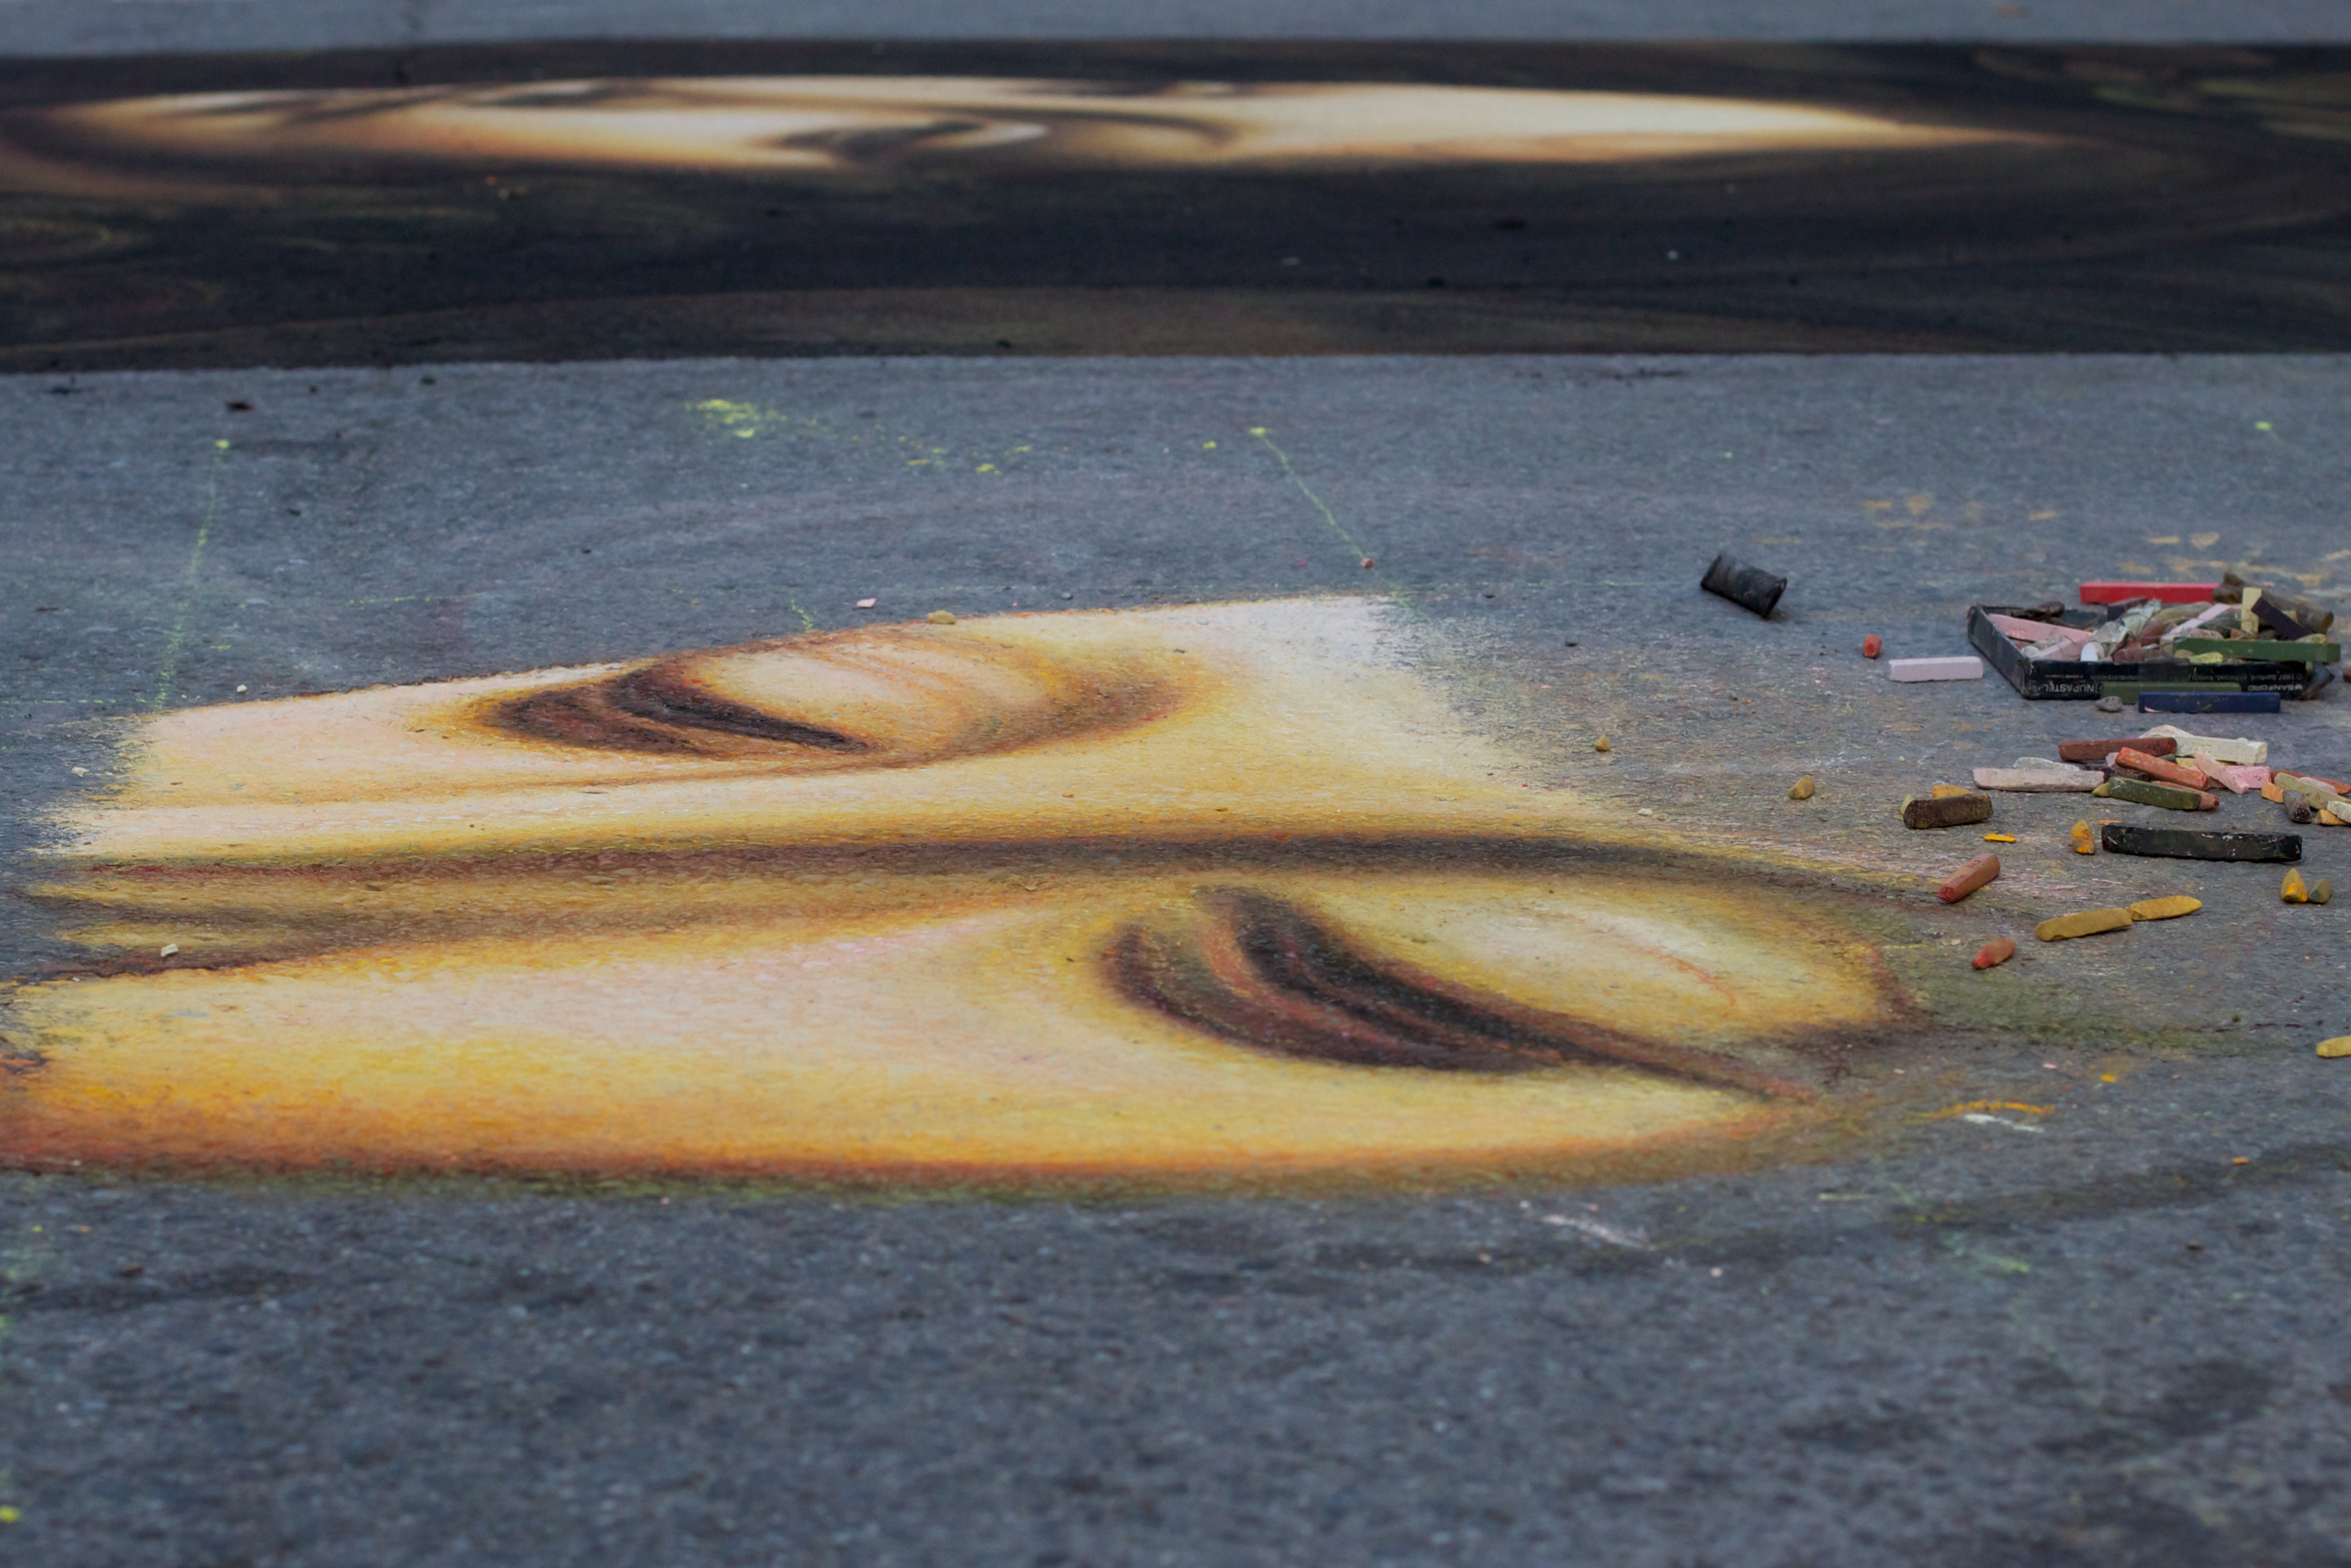
beach, sea, coast, sand, shore, wave, vehicle, surfboard, material, painting, odyssey, surfing equipment and supplies